Parking space

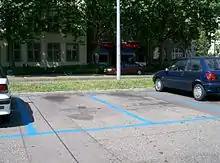
Marked parking spaces

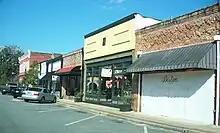
Angled parking spaces

A parking space, parking place or parking spot is a location that is designated for parking, either paved or unpaved. It can be in a parking garage, in a parking lot or on a city street. The space may be delineated by road surface markings. The automobile fits inside the space, either by parallel parking, perpendicular parking or angled parking.